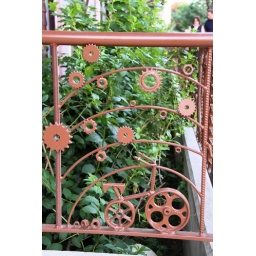
The ReBuilding Center in Portland (used building remodeling materials, green furniture and home accessories).